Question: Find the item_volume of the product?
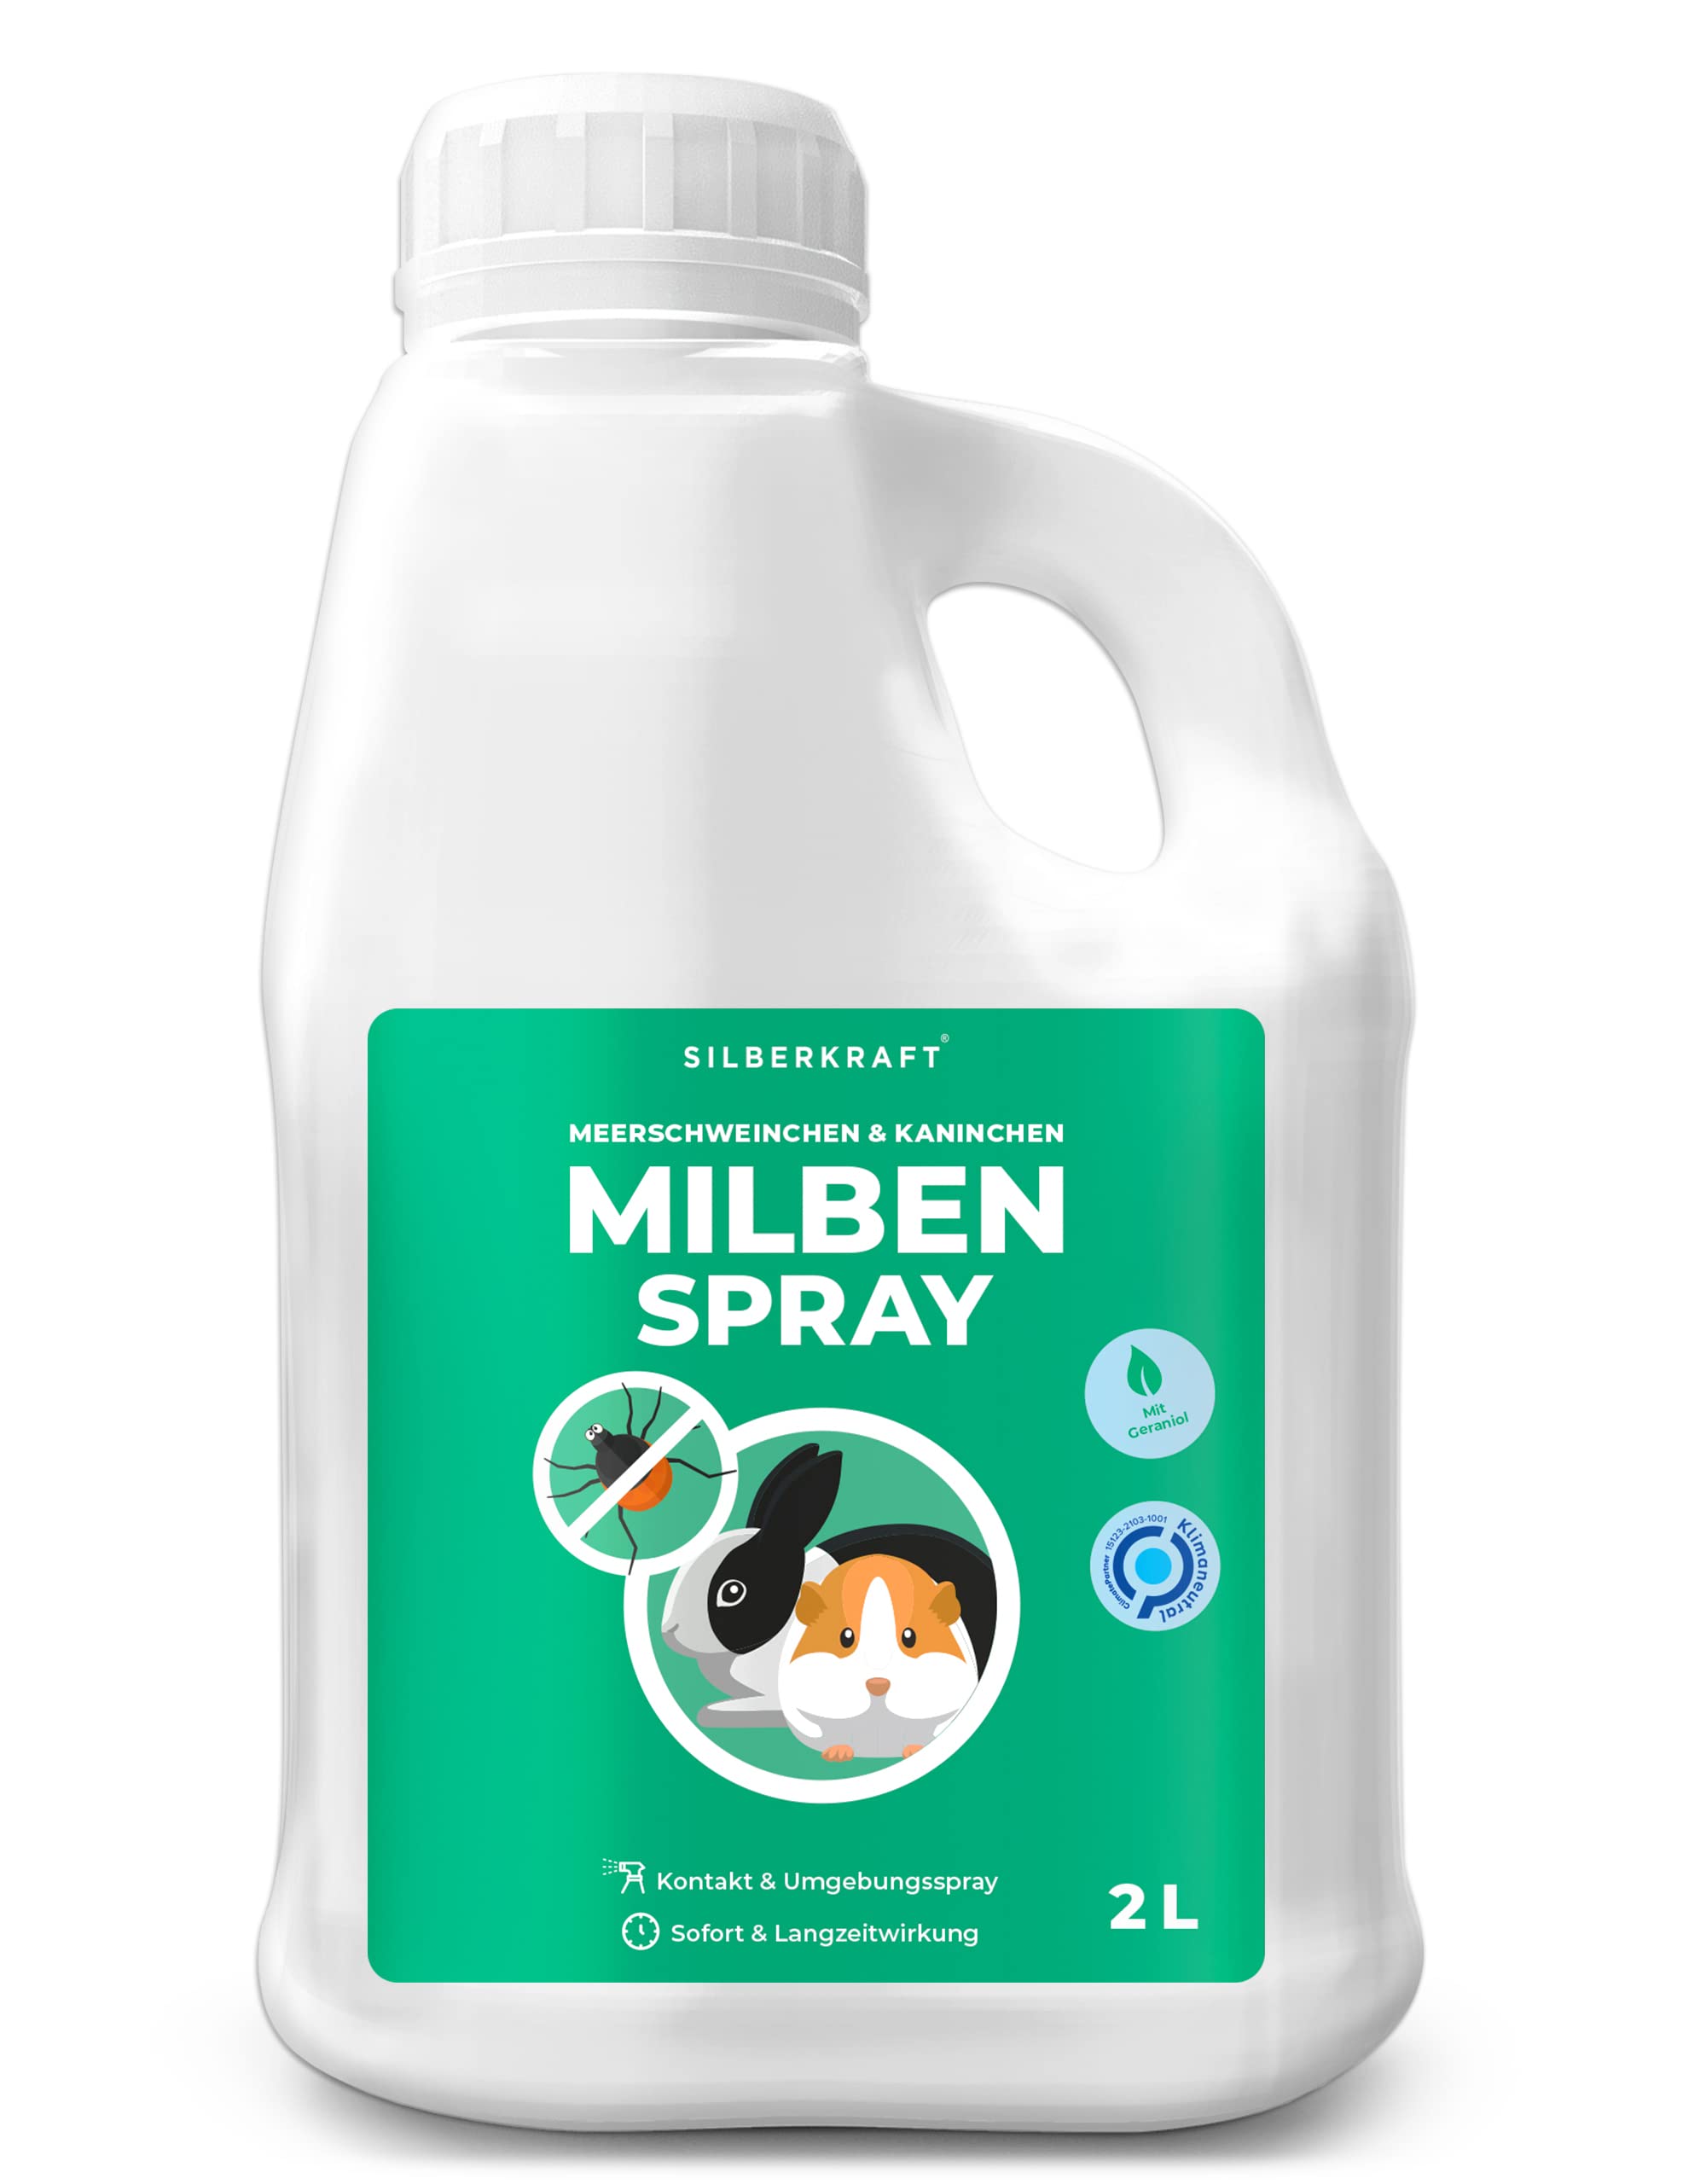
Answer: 2.0 litre